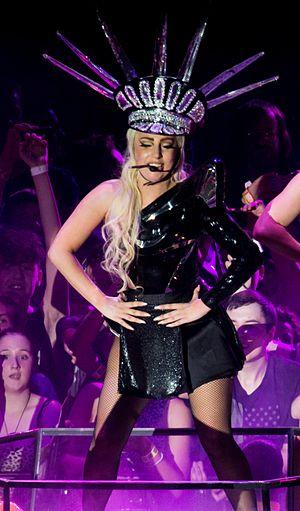
Stefani Germanotta, dite Lady Gaga, née le 28 mars 1986 dans le quartier de Manhattan, à New York, est une auteure-compositrice-interprète, actrice et danseuse américaine.
LoveGame est une chanson electropop de l’artiste américaine Lady Gaga, issue de son premier album, The Fame, parut en 2008. Produite par RedOne, la piste est sortie en tant que troisième single de l’album en Amérique du Nord et en Europe ainsi que quatrième en Australie, en Nouvelle-Zélande et en Suède, faisant suite à Eh, Eh. LoveGame est également sorti en tant que quatrième single au Royaume-Uni mais après Paparazzi, contrairement aux autres pays.